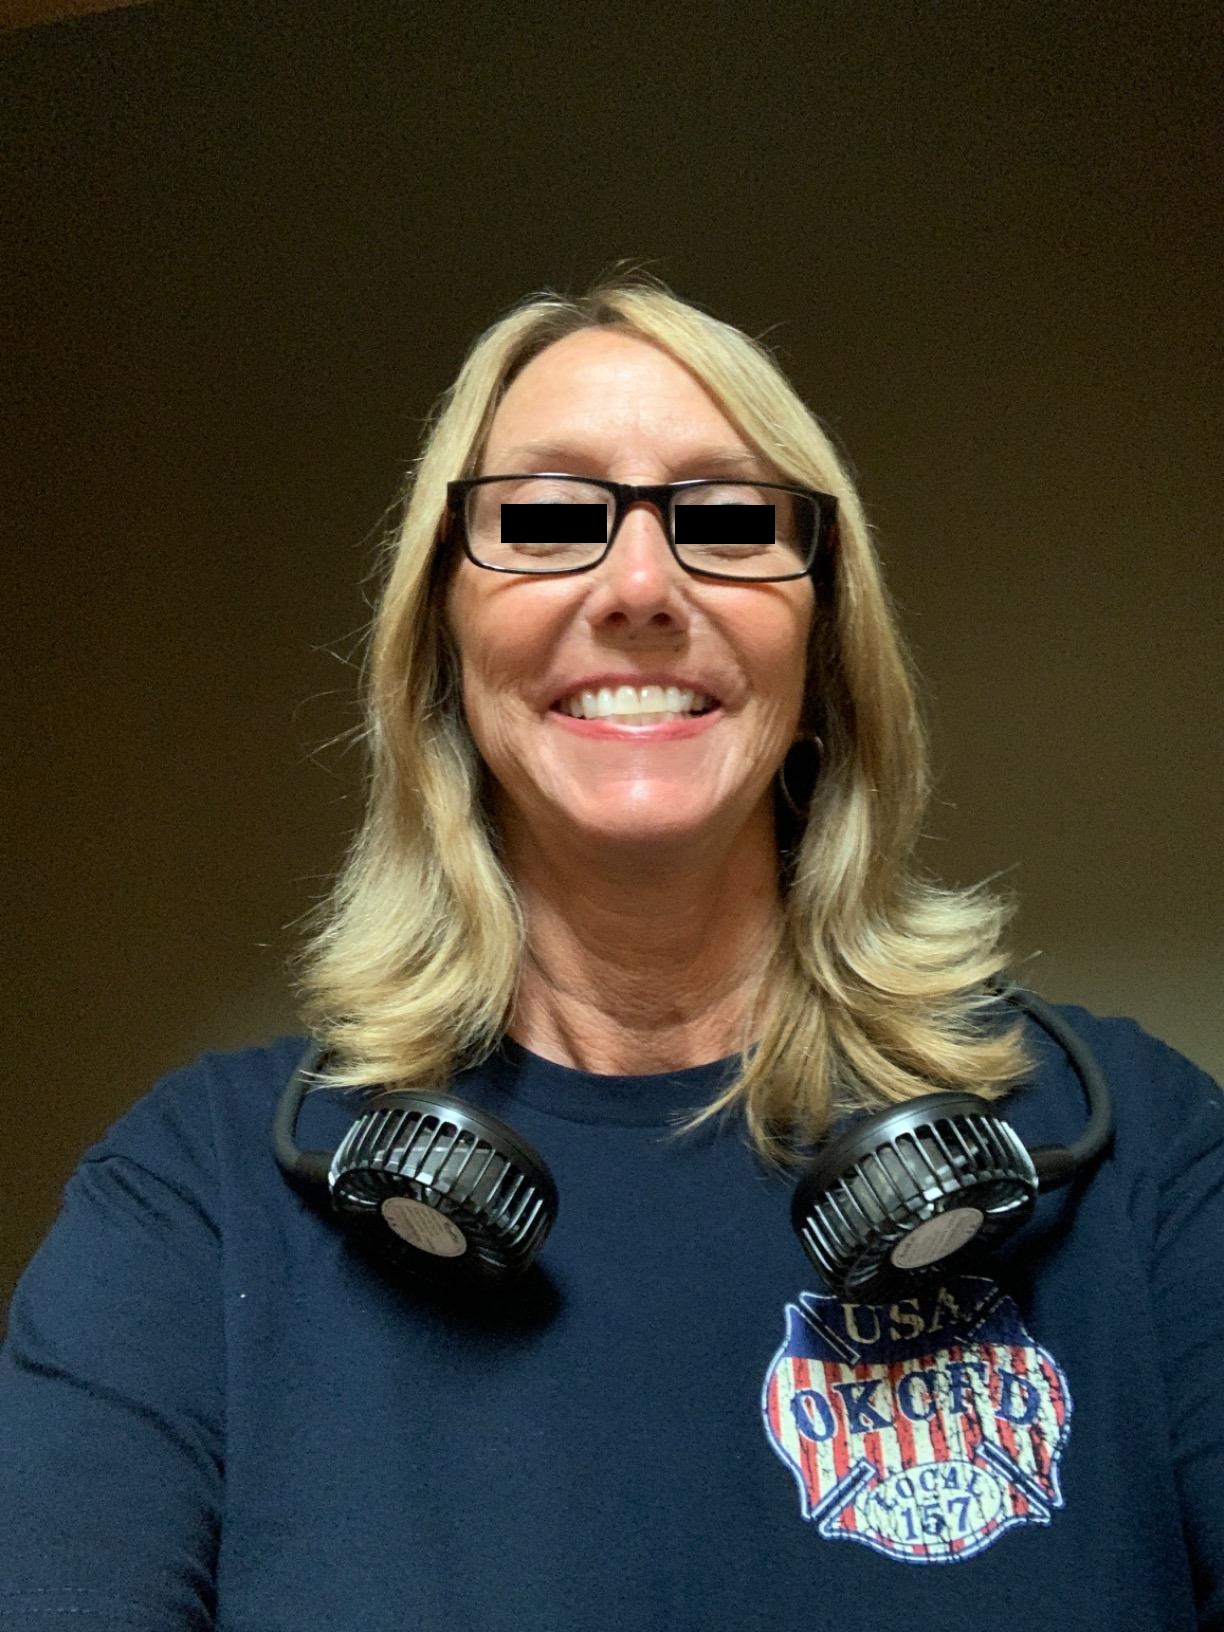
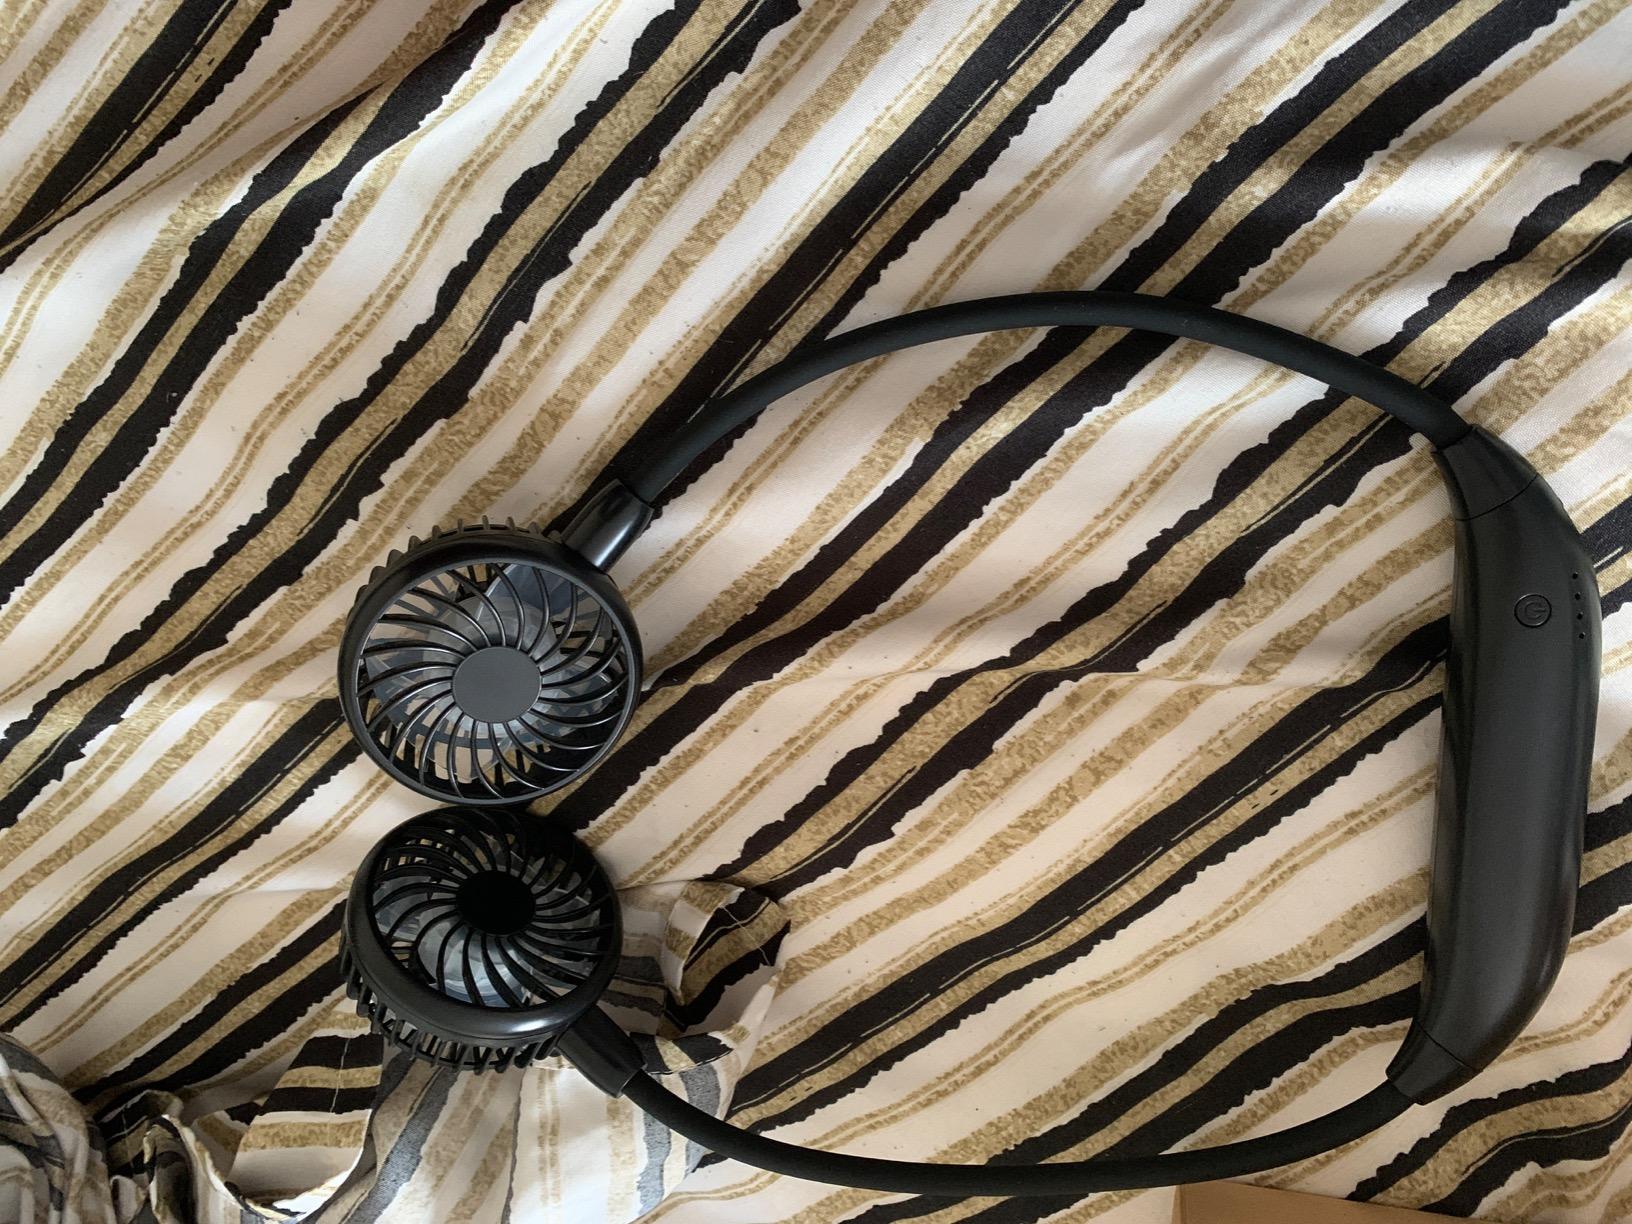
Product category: fan
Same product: yes